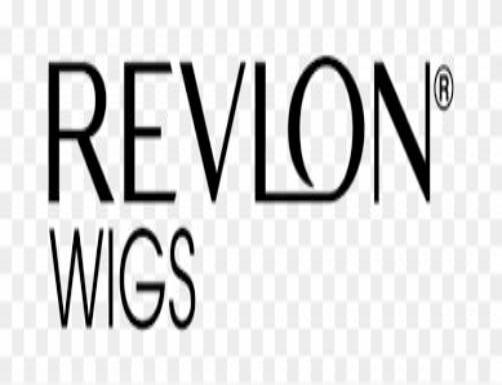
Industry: Necessities